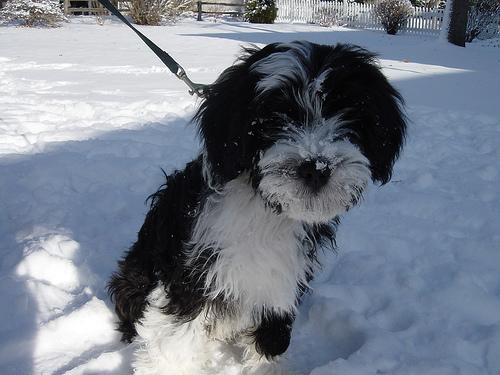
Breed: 203-n000021-Tibetan_terrier